OSIRIS-REx

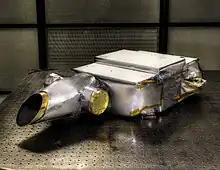
OVIRS

The OSIRIS-REx Visible and IR Spectrometer (OVIRS) is a spectrometer which maps minerals and organic substances on the asteroid's surface. It provides full-disc asteroid spectral data at 20 m resolution. It maps blue to near-infrared, , with a spectral resolution of . This data was used in concert with OTES spectra to guide sample-site selection. The spectral ranges and resolving powers are sufficient to provide surface maps of carbonates, silicates, sulfates, oxides, adsorbed water and a wide range of organic compounds.